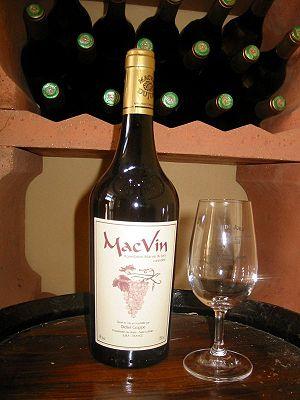
Macvin du Jura www.vindujura.com
Le vignoble du Jura représente une région viticole située dans le Jura en Franche-Comté, en France. Elle s'étend sur le Revermont et occupe une bande nord-sud de 70 kilomètres de long et de 6 kilomètres de large qui longe la fracture géologique séparant la Bresse du massif du Jura. Marqué par une personnalité typique et représentant environ 2 000 hectares, c'est l’un des plus petits vignobles français.
Le macvin du Jura est un vin de liqueur, produit de l'assemblage de moût et d'eau-de-vie de marc du Jura. Il bénéficie d'une appellation d'origine contrôlée depuis le décret du 14 novembre 1991.